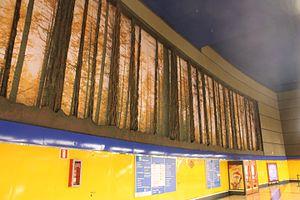
Pinar de Chamartín est une station terminus des lignes 1 et 4 du métro et 1 du métro léger de Madrid, en Espagne.